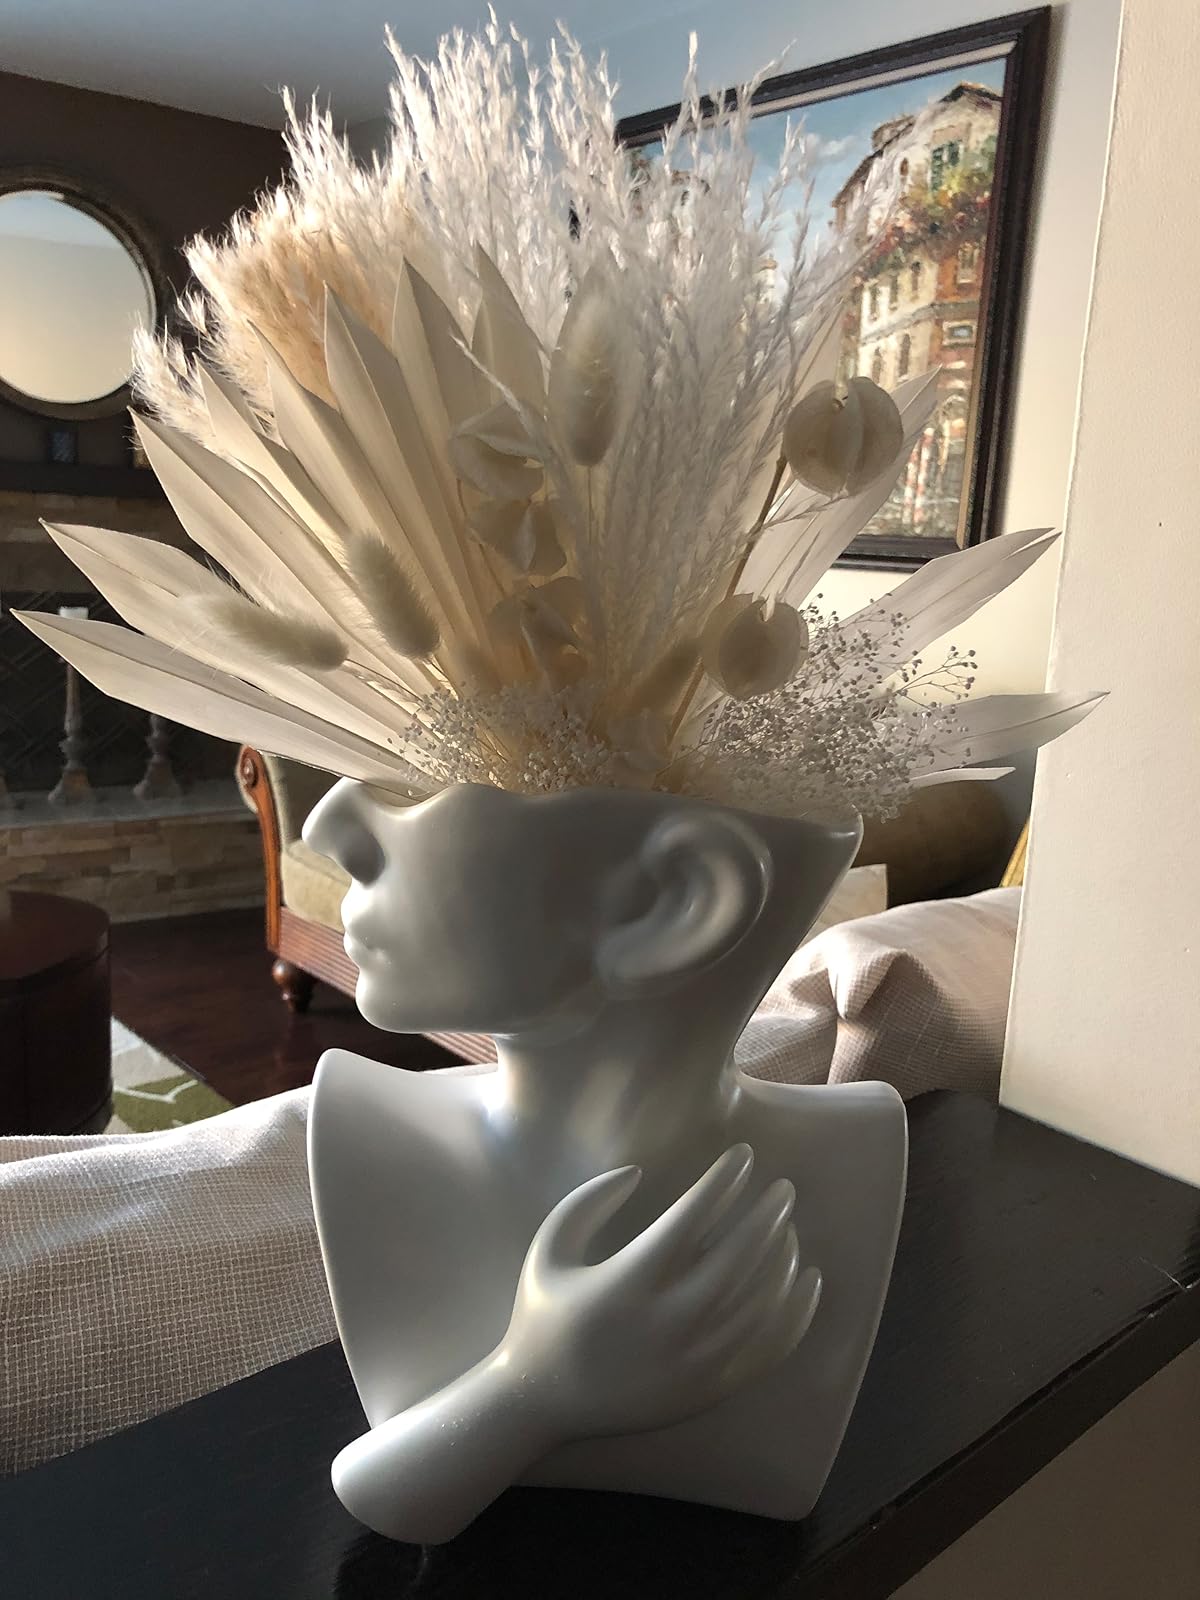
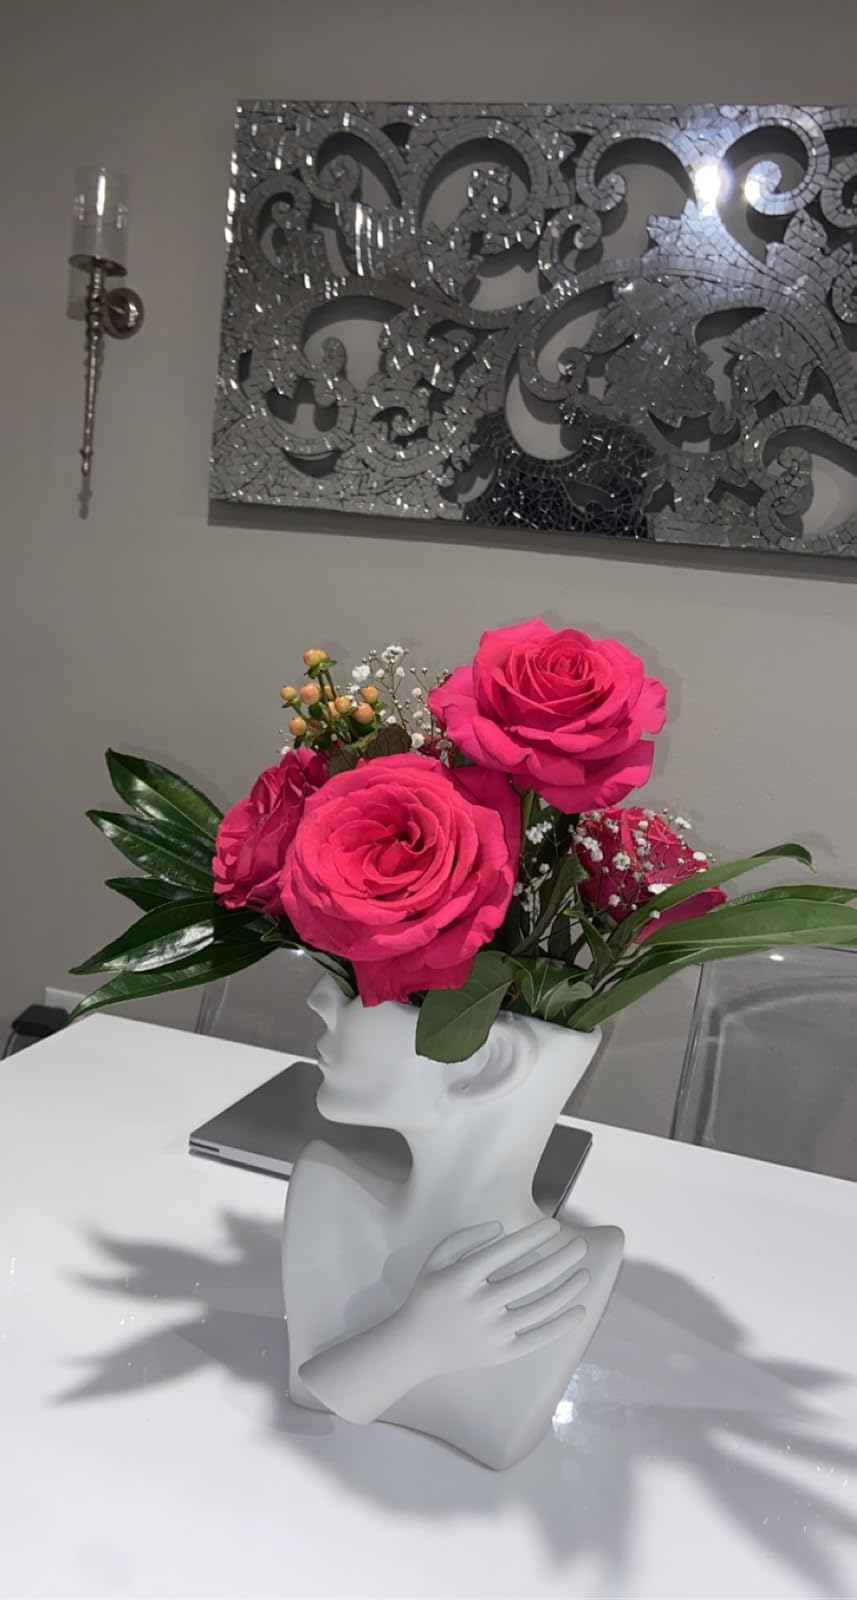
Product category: vase
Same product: yes